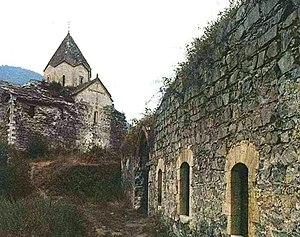
Erits ou Yerits Mankants est un monastère arménien du Haut-Karabagh, situé dans la région de Martakert.
Le tourisme dans le Haut-Karabagh est une des branches de l'économie du Haut-Karabagh, actuellement dénommée République d'Artsakh. Depuis la période qui a suivi la guerre, le tourisme est l'une des priorités de l'économie du pays. Ce développement est lié à un certain nombre de problèmes à résoudre : l'absence de résolution du conflit frontalier au Haut-Karabagh, les infrastructures non complètement restaurées après la guerre. Les problèmes économiques qui découlent de la situation freinent le développement du tourisme dans cette région. La géographie du Haut-Karabagh, les curiosités historiques, culturelles, naturelles, la restauration des infrastructures, peuvent attirer les investisseurs qui participent à des forums économiques et touristiques et contribuer au développement de l'artisanat. Chaque année le nombre de touristes qui visitent le Haut-Karabagh augmente, et donne des indications sur l'attrait du tourisme dans cette région et ses perspectives d'avenir.